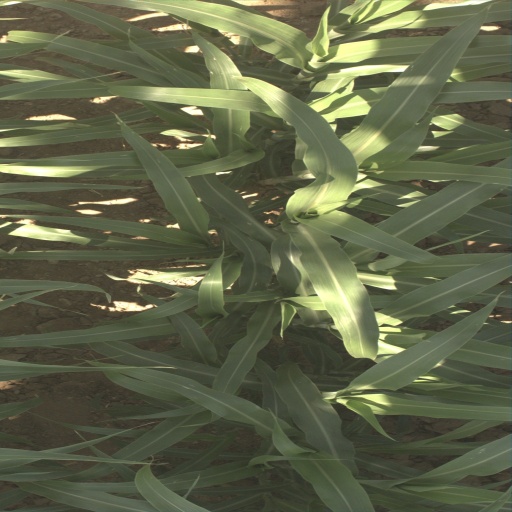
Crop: sorghum